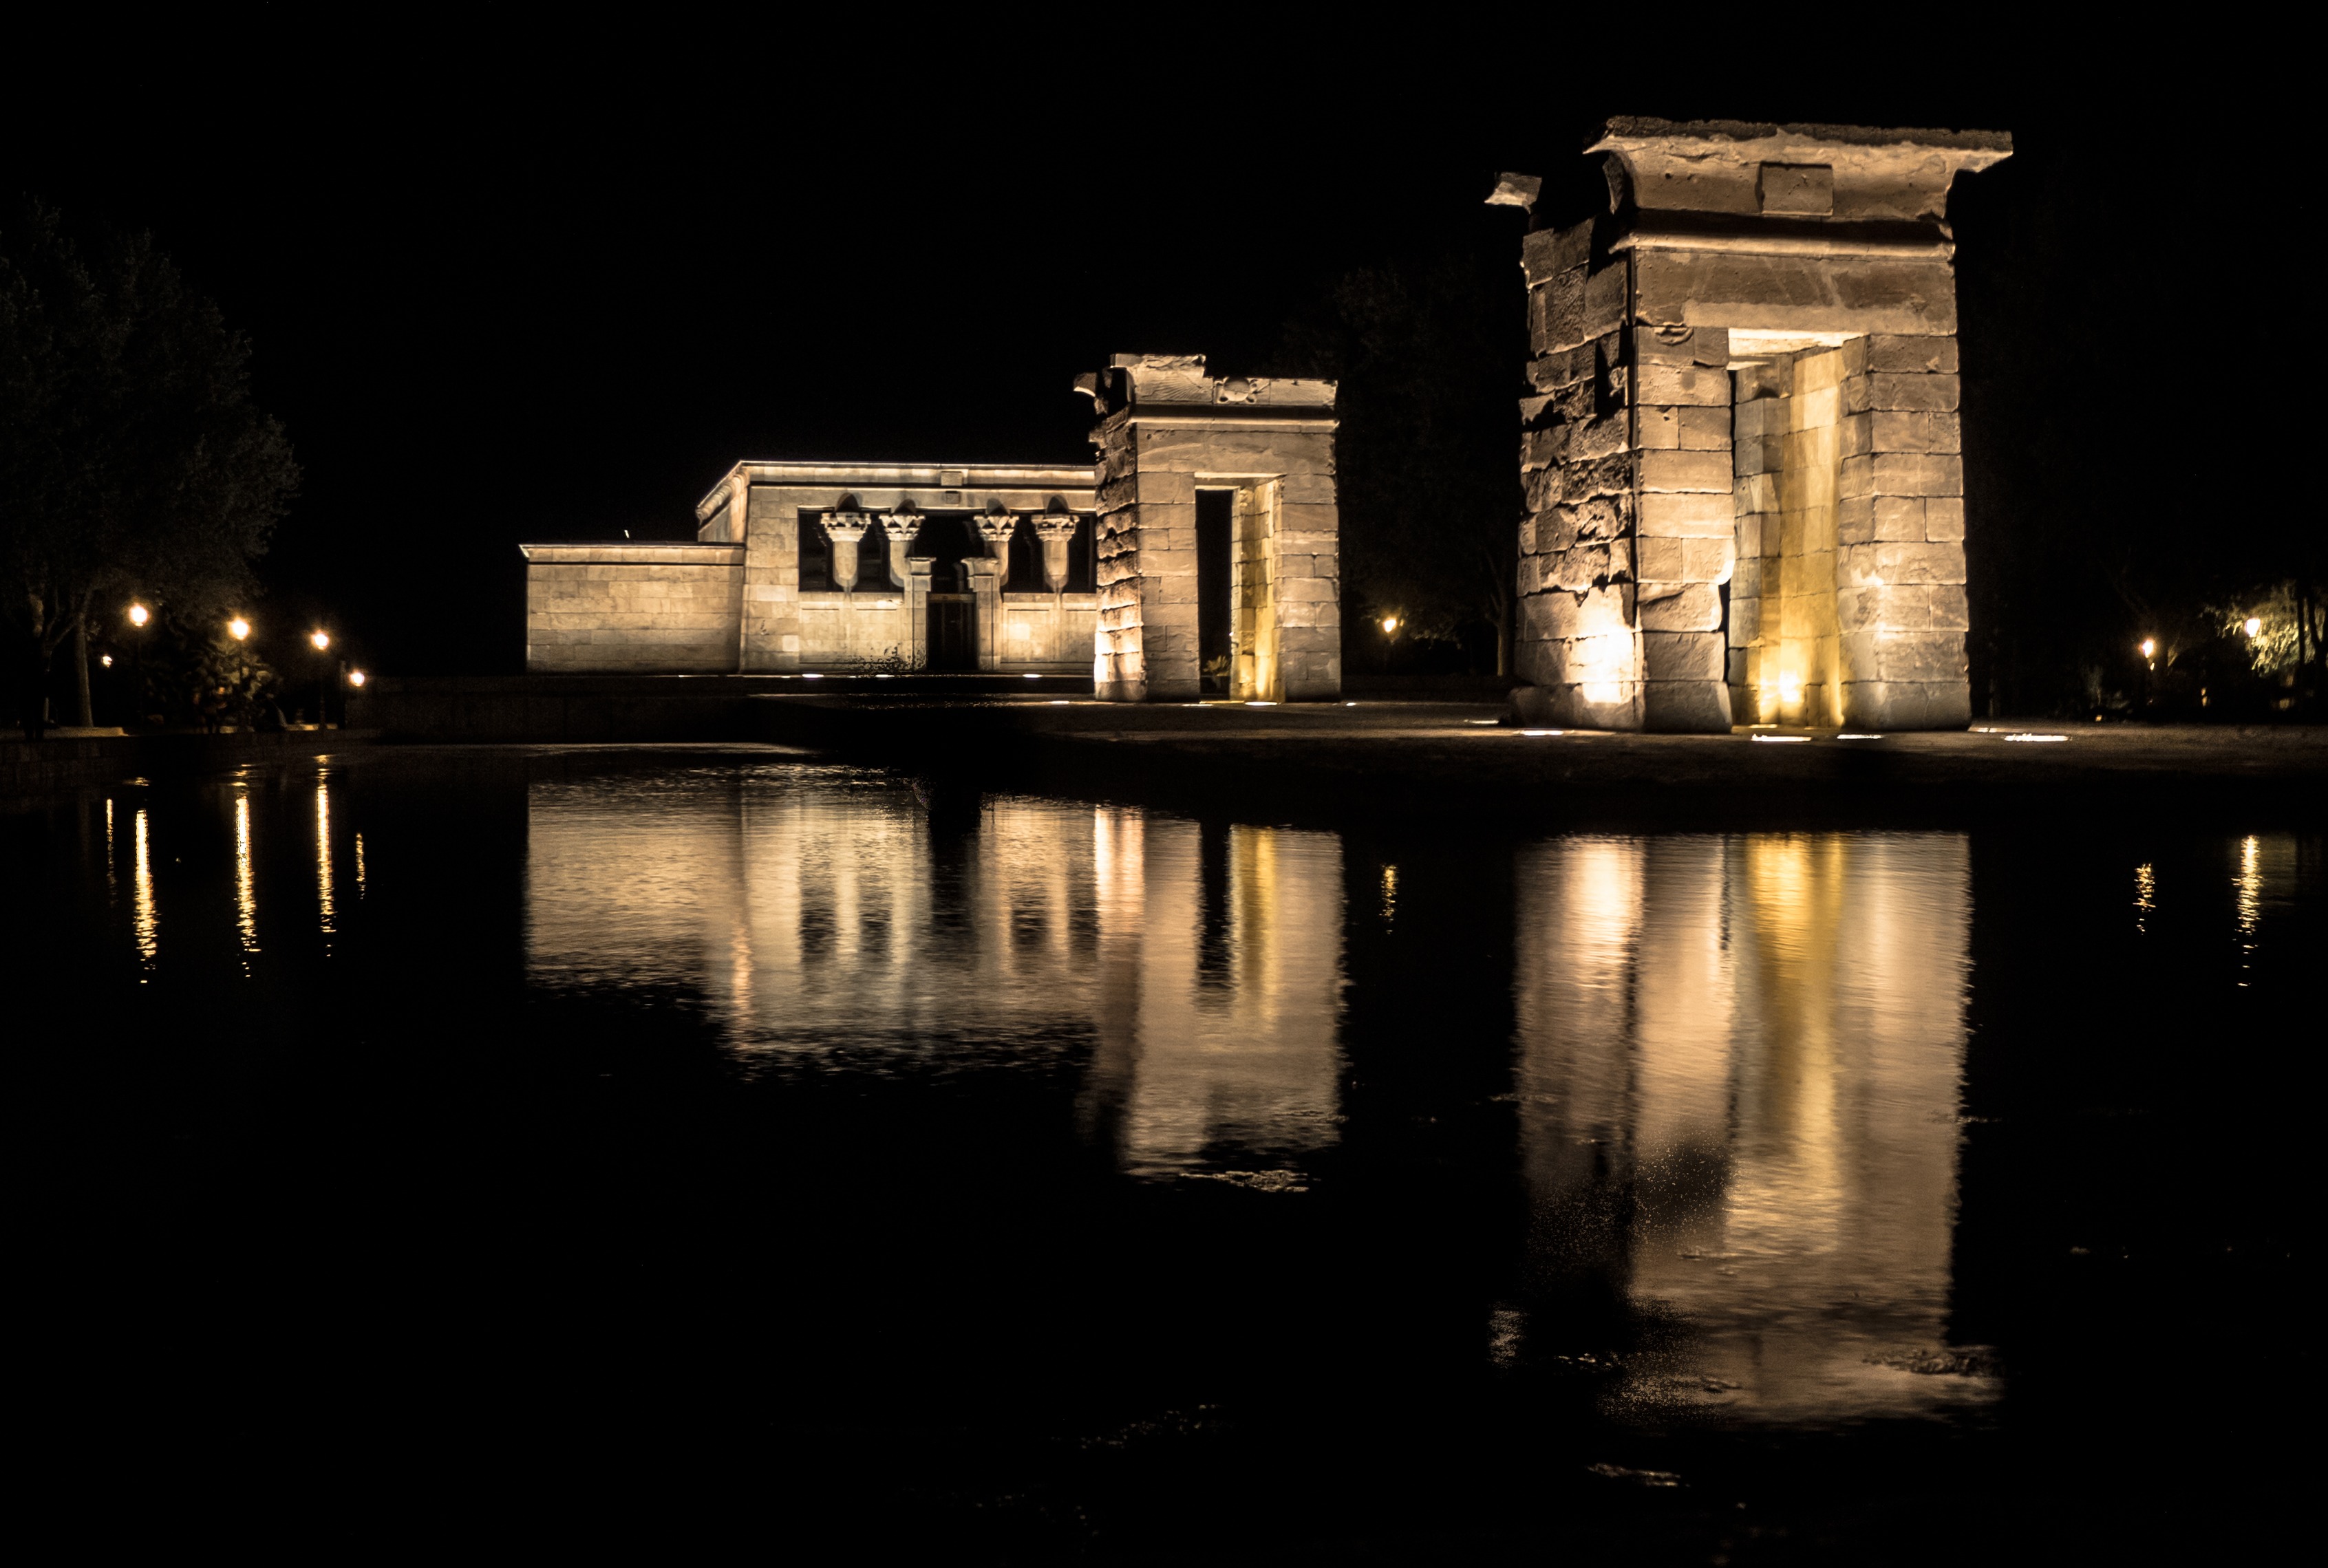
water, light, architecture, night, house, morning, building, old, dusk, evening, reflection, peaceful, peace, darkness, lighting, egypt, temple, madrid, penumbra, stone house